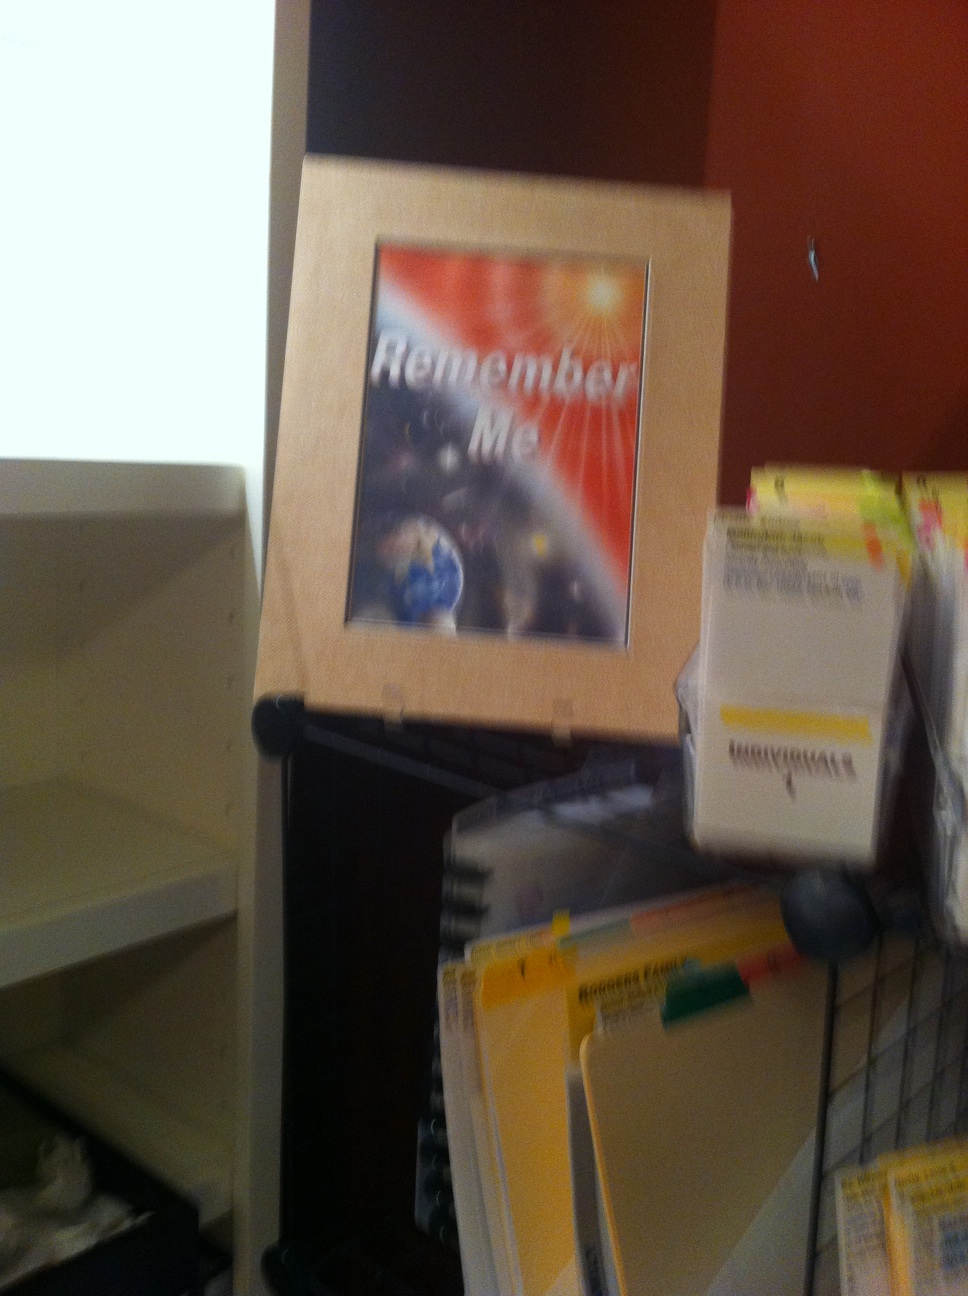Question: What does this say?
Answer: remember me